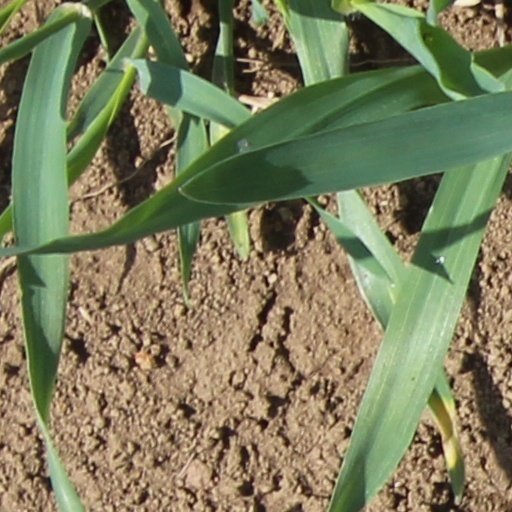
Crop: wheat